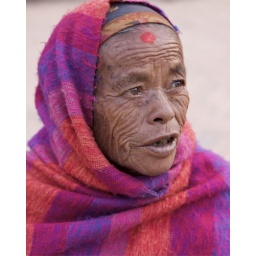
The well lived-in face of a market seller in Kathmandu